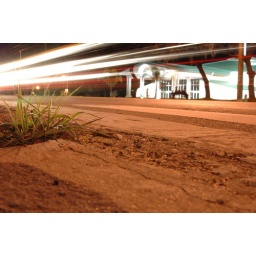
Out side of my church at night by the cross walk.